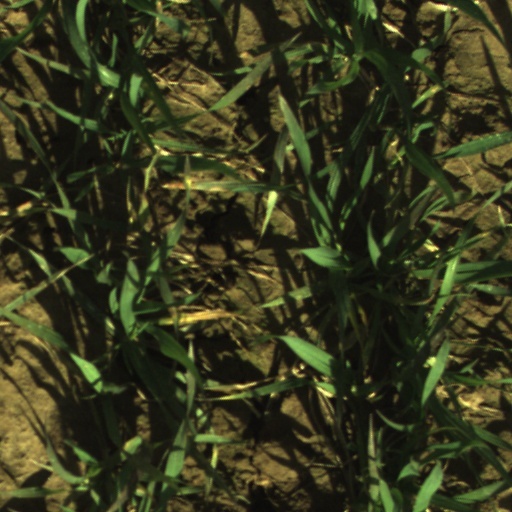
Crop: wheat